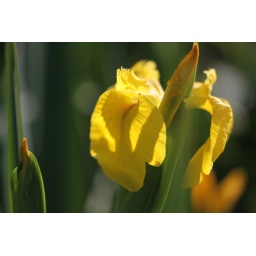
A fantastic splash of yellow in a boggy and manure-filled field near Trearddur Bay, Anglesey.A proper Fleur-de-Lys.